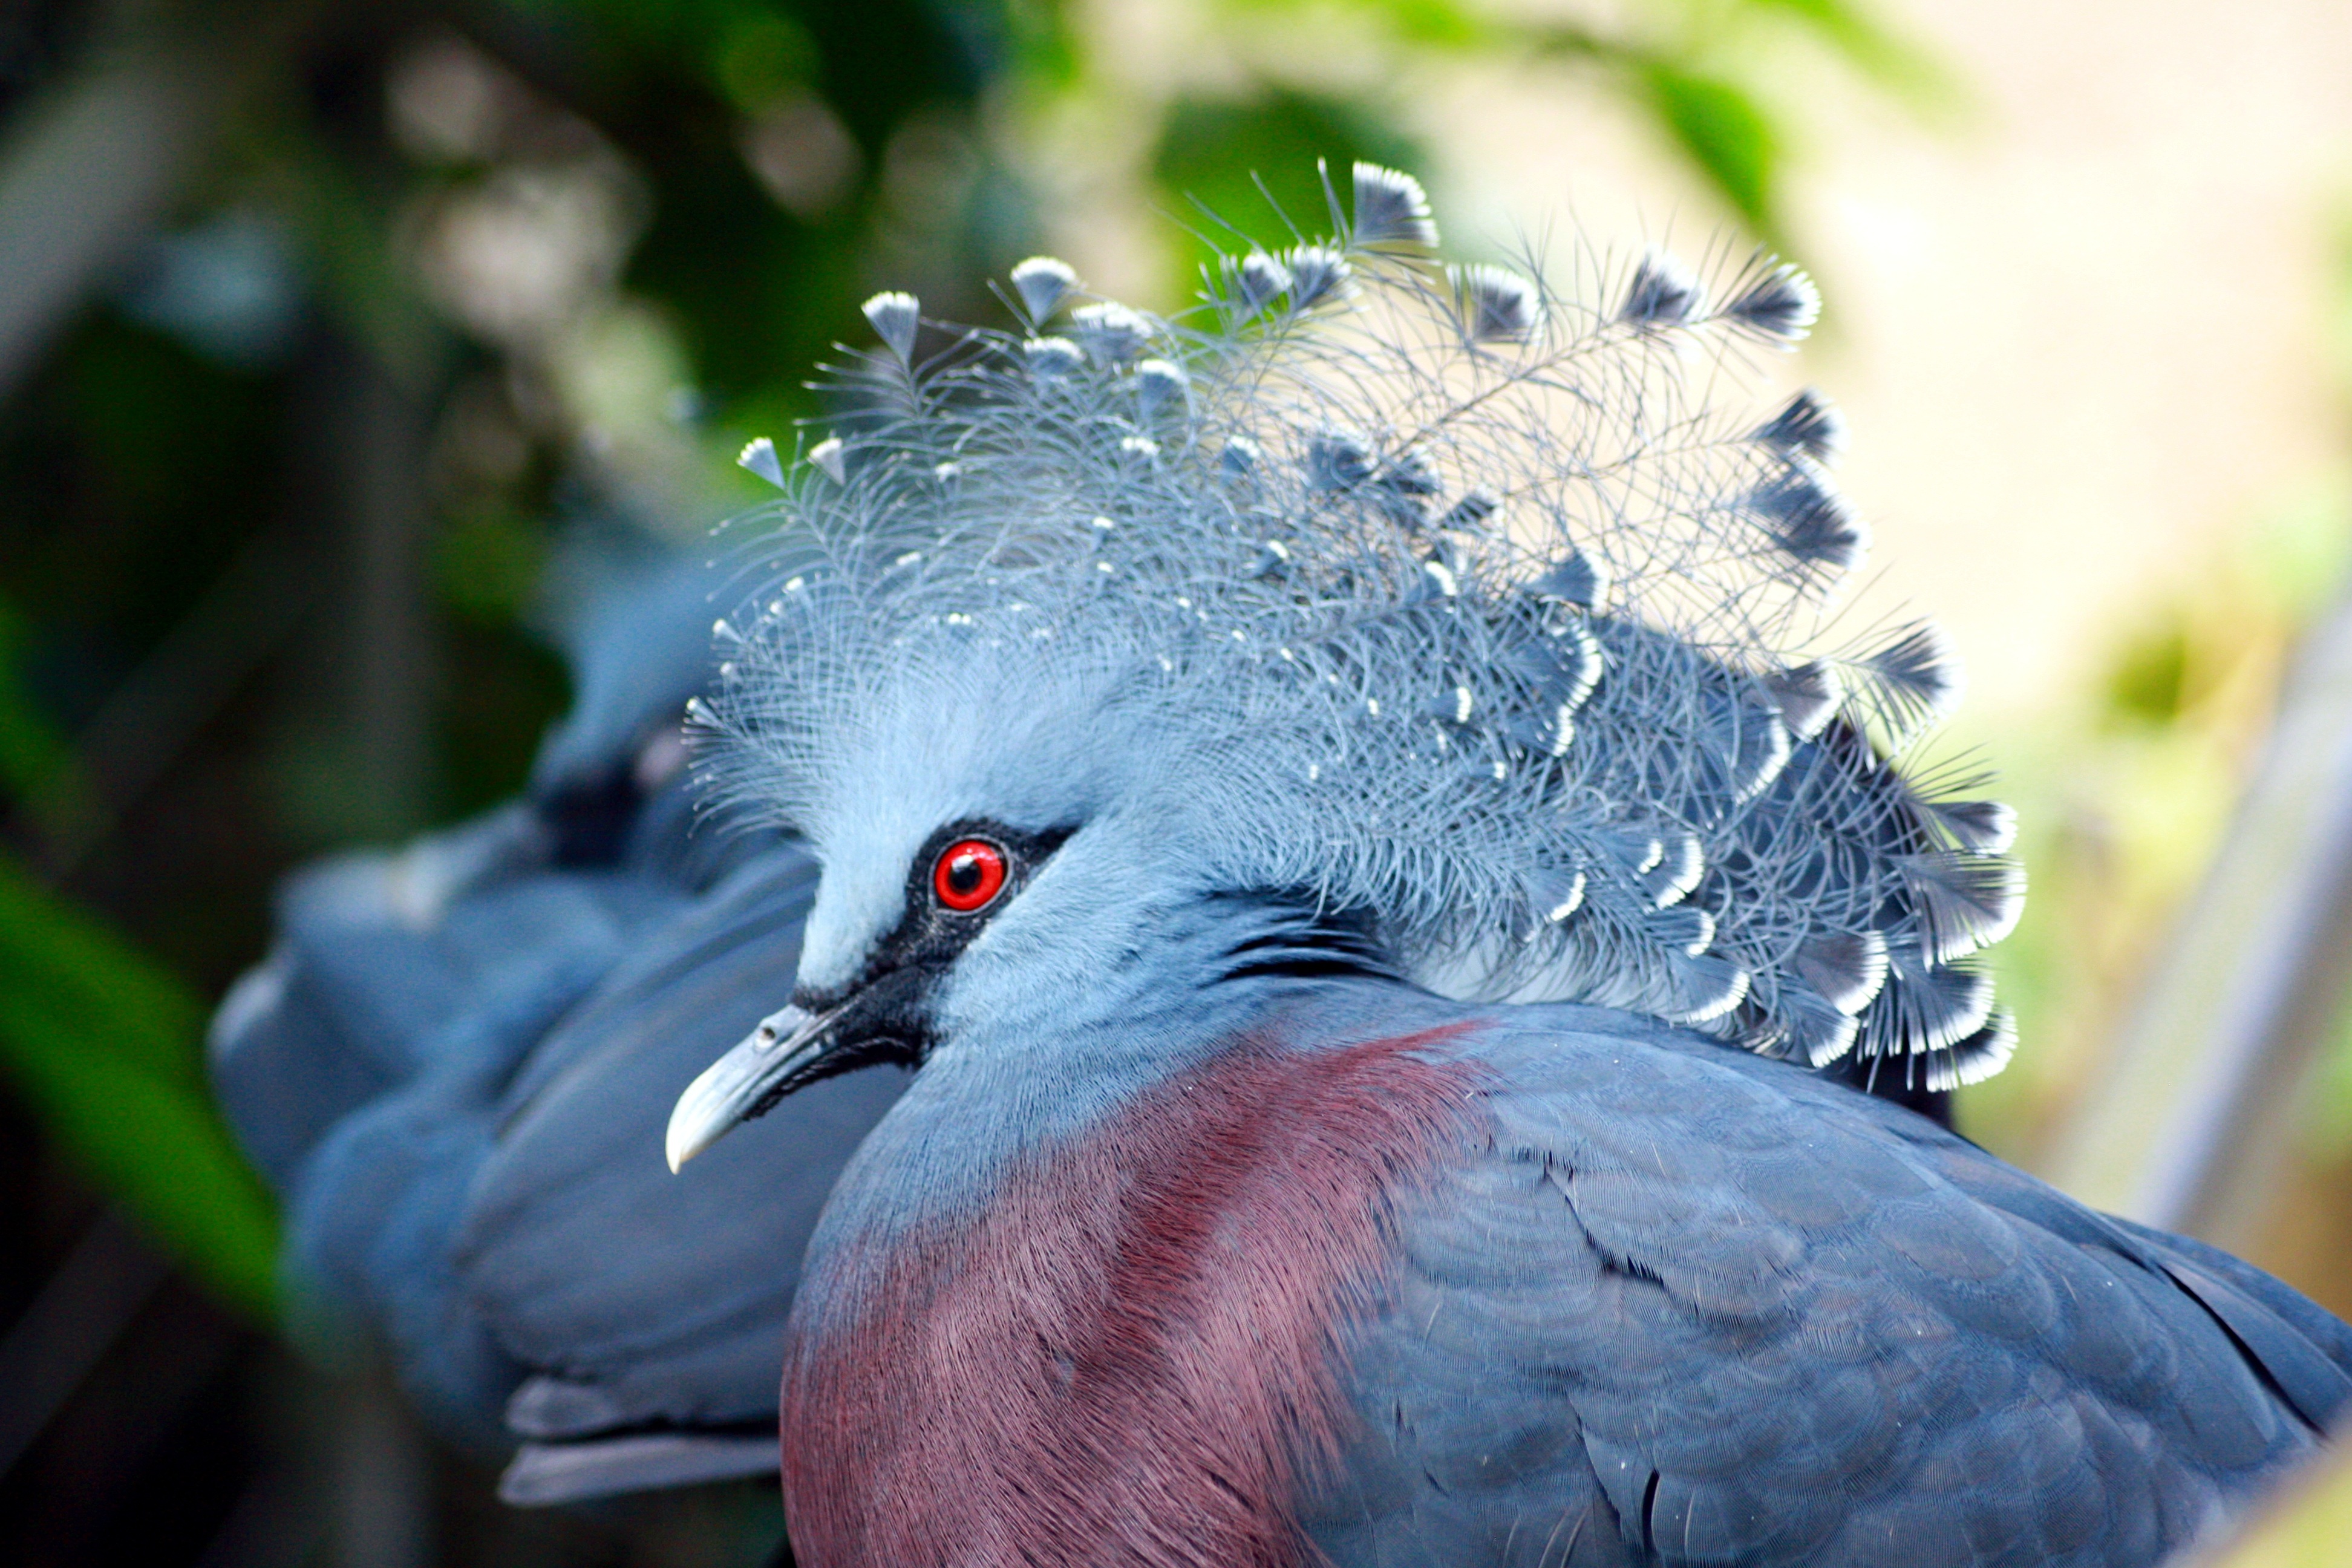
nature, bird, wing, animal, wildlife, beak, blue, fauna, peacock, tropical bird, close up, feathers, vertebrate